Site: brandenburg
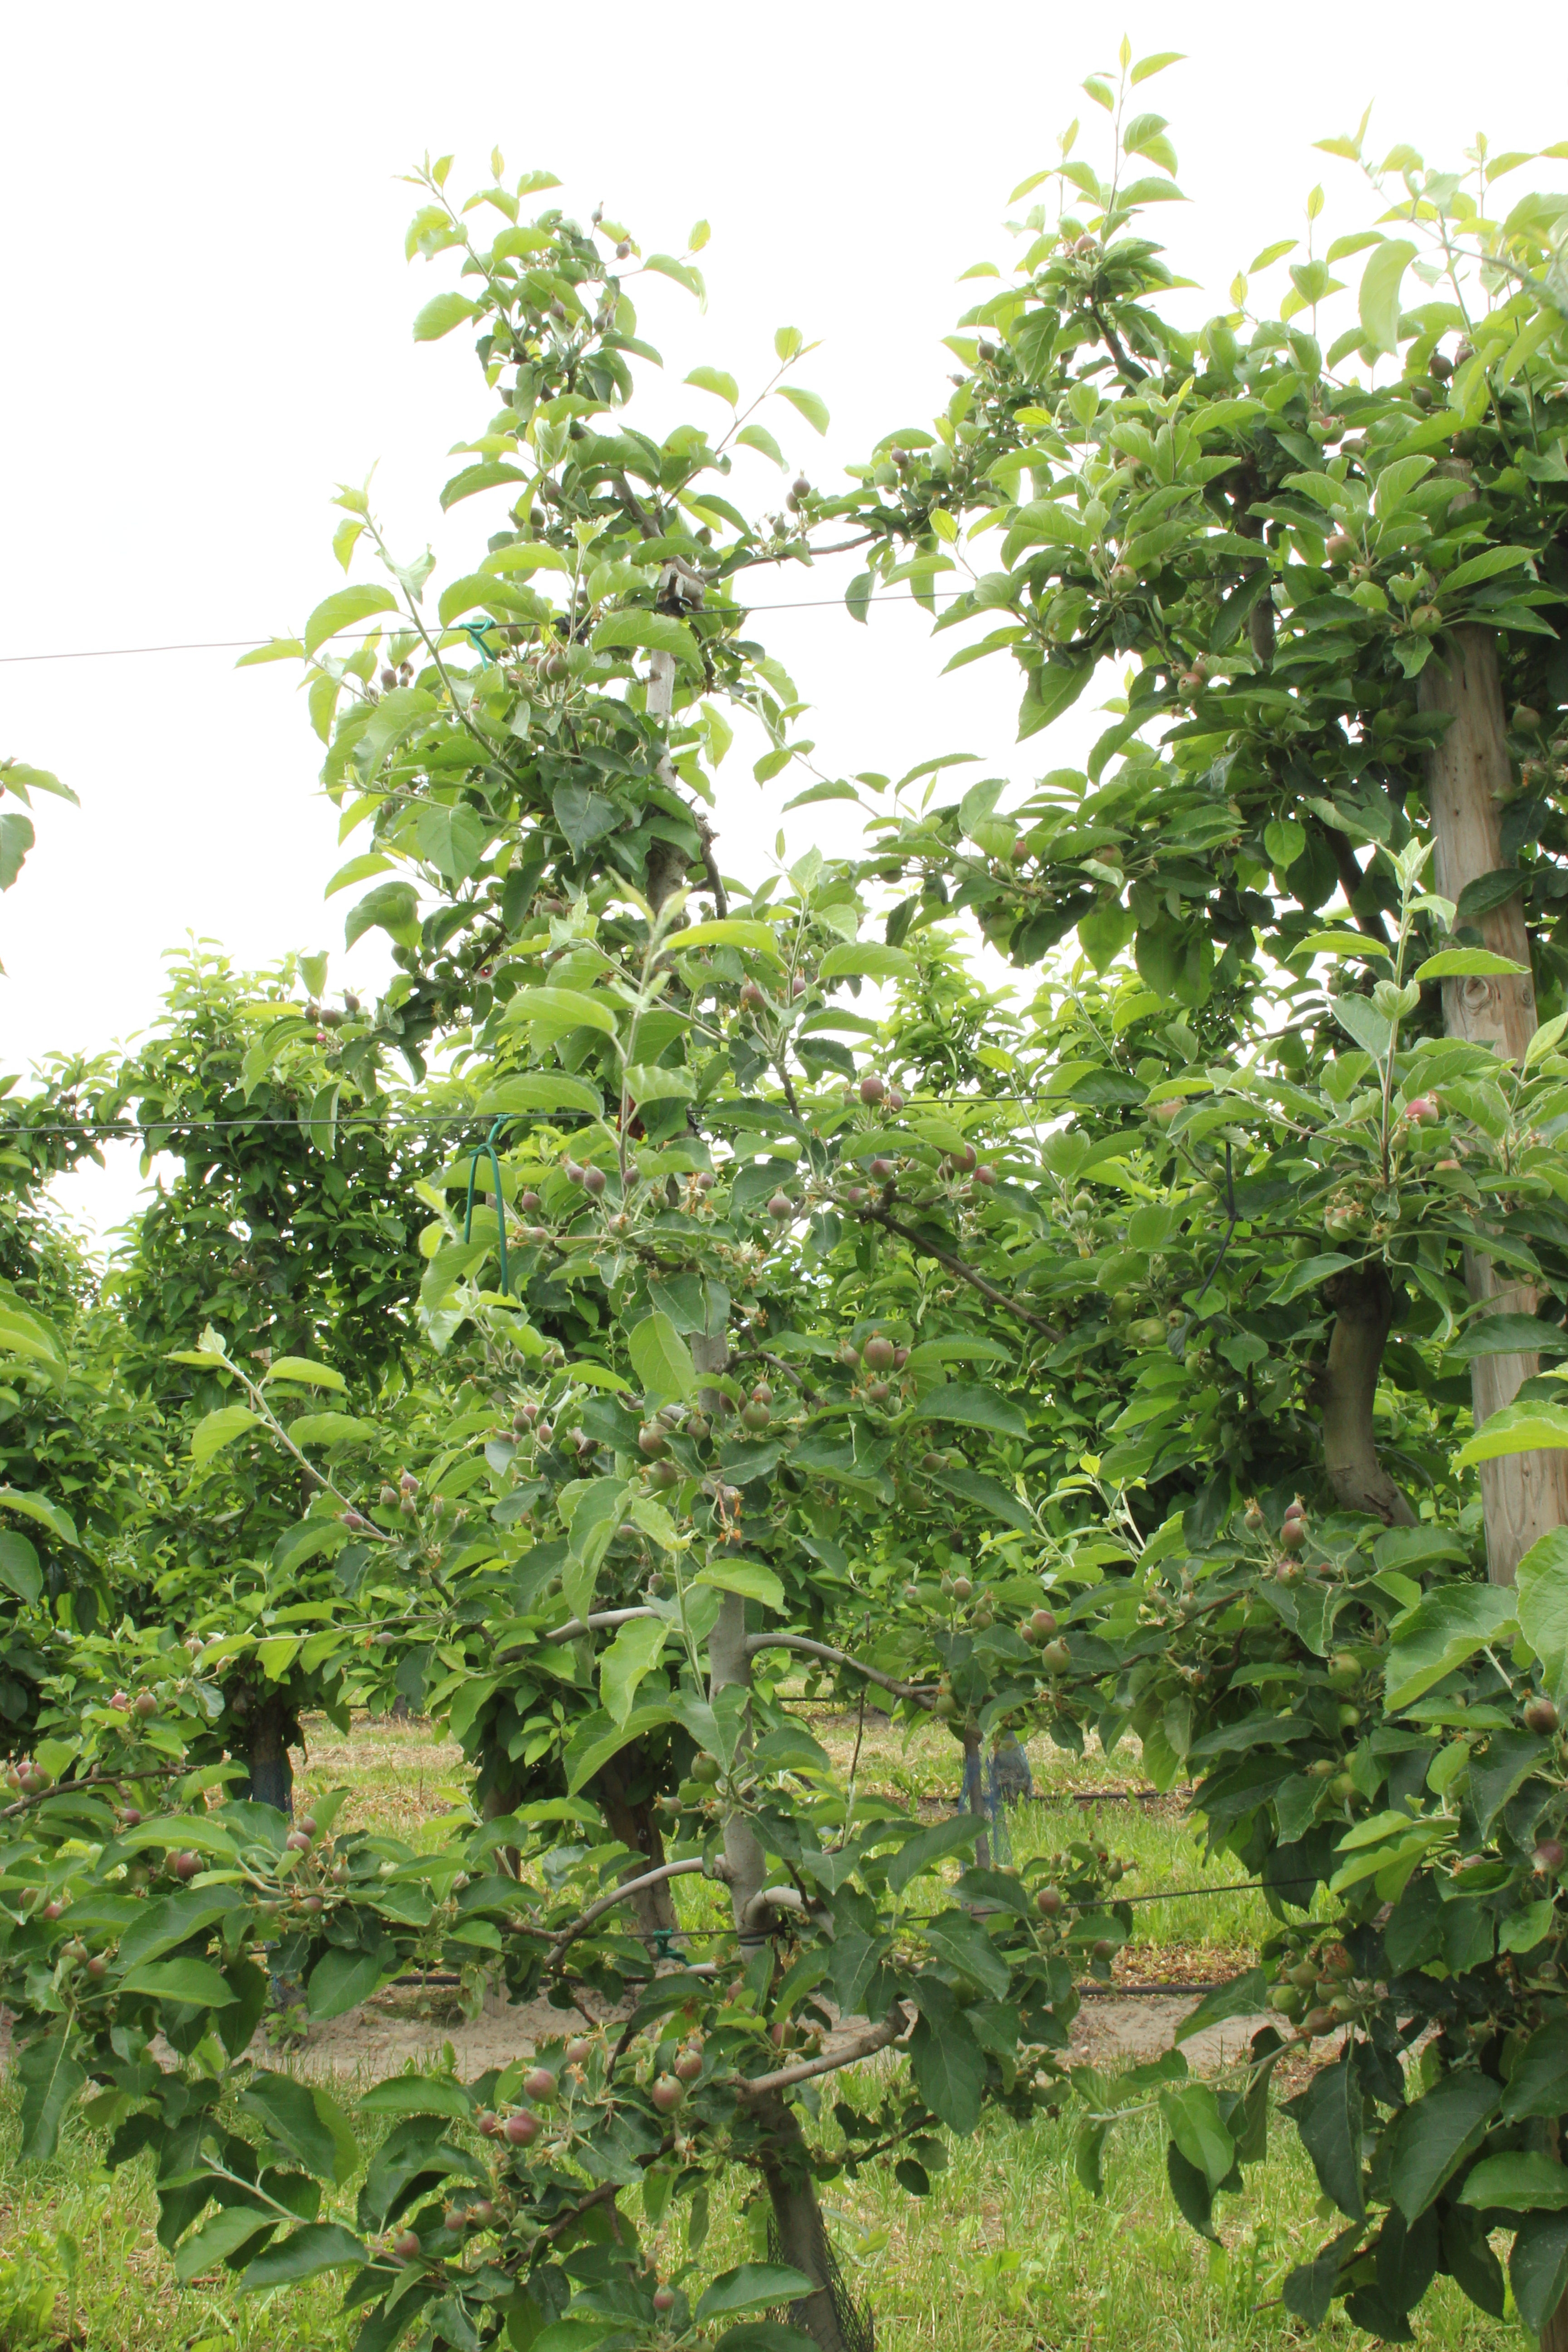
Growth stage (BBCH 72): Development of fruit